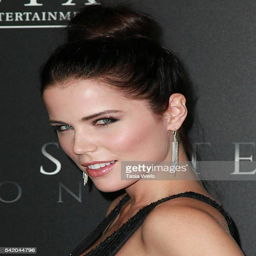
actor arrives at the premiere